Cole Hauser

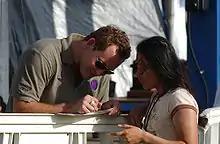
Hauser in 2008

Hauser made his film debut in "School Ties" (1992), which starred many young and up-and-coming actors such as Brendan Fraser, Matt Damon, Chris O'Donnell and Ben Affleck. A role in Richard Linklater's "Dazed and Confused", also starring Affleck, came along subsequently. In 1995, Hauser played the role of the leader of the campus neo-Nazi skinheads in the John Singleton film "Higher Learning". Hauser would later re-team with Affleck and Damon when they appeared together in "Good Will Hunting" (1997). In 2000 he played William J. Johns in "Pitch Black" and voiced the character in the prequel .